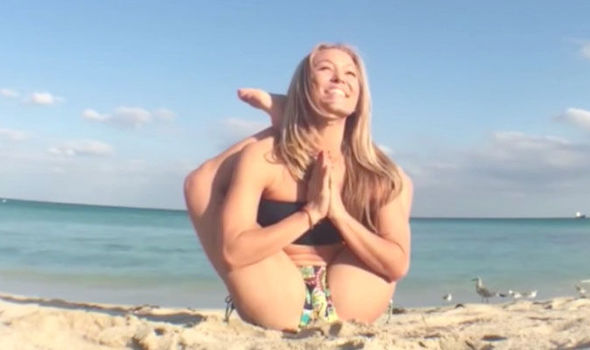
Gender: women